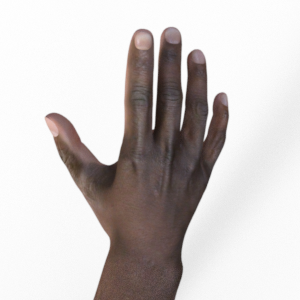
Label: paper